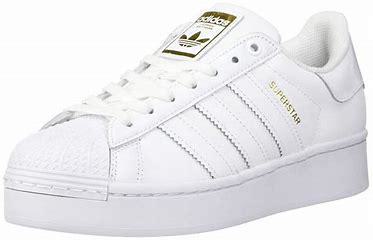
Brand: adidas
Model: originals Adidas Originals Superstar